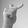
ASL letter: T